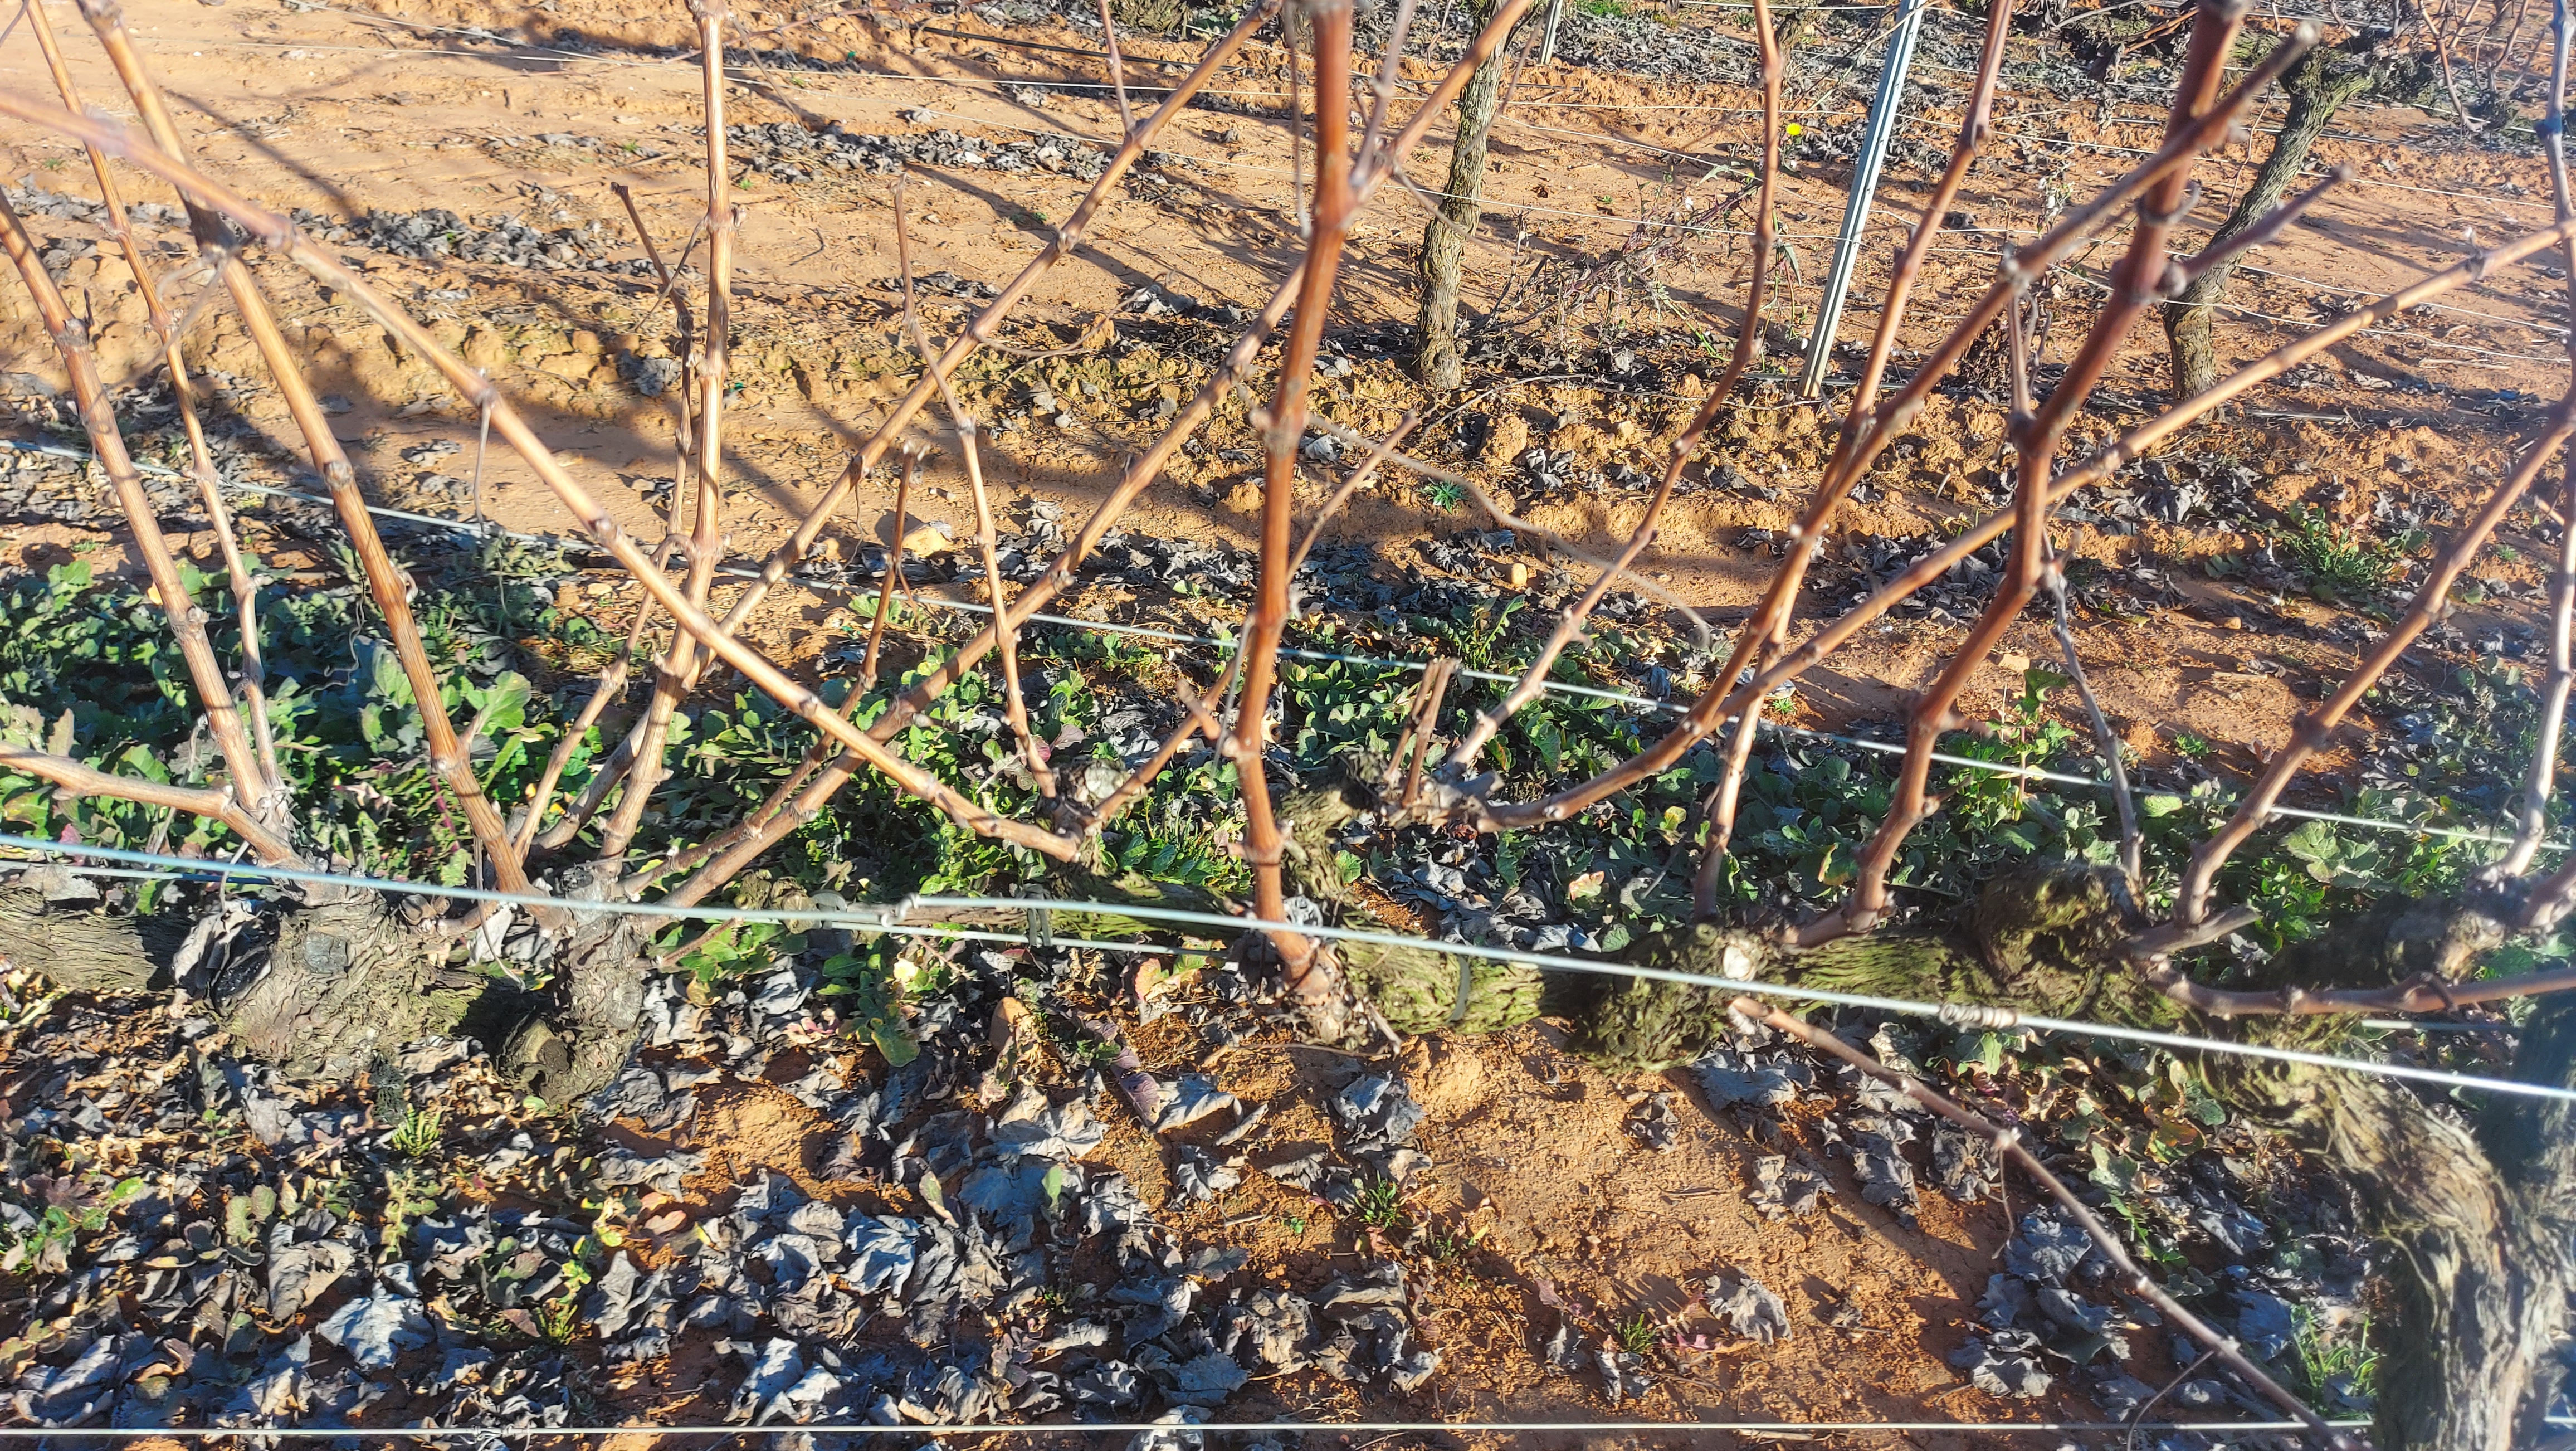
Unpruned shoots: 21
Pruned shoots: 0
Trunks: 2